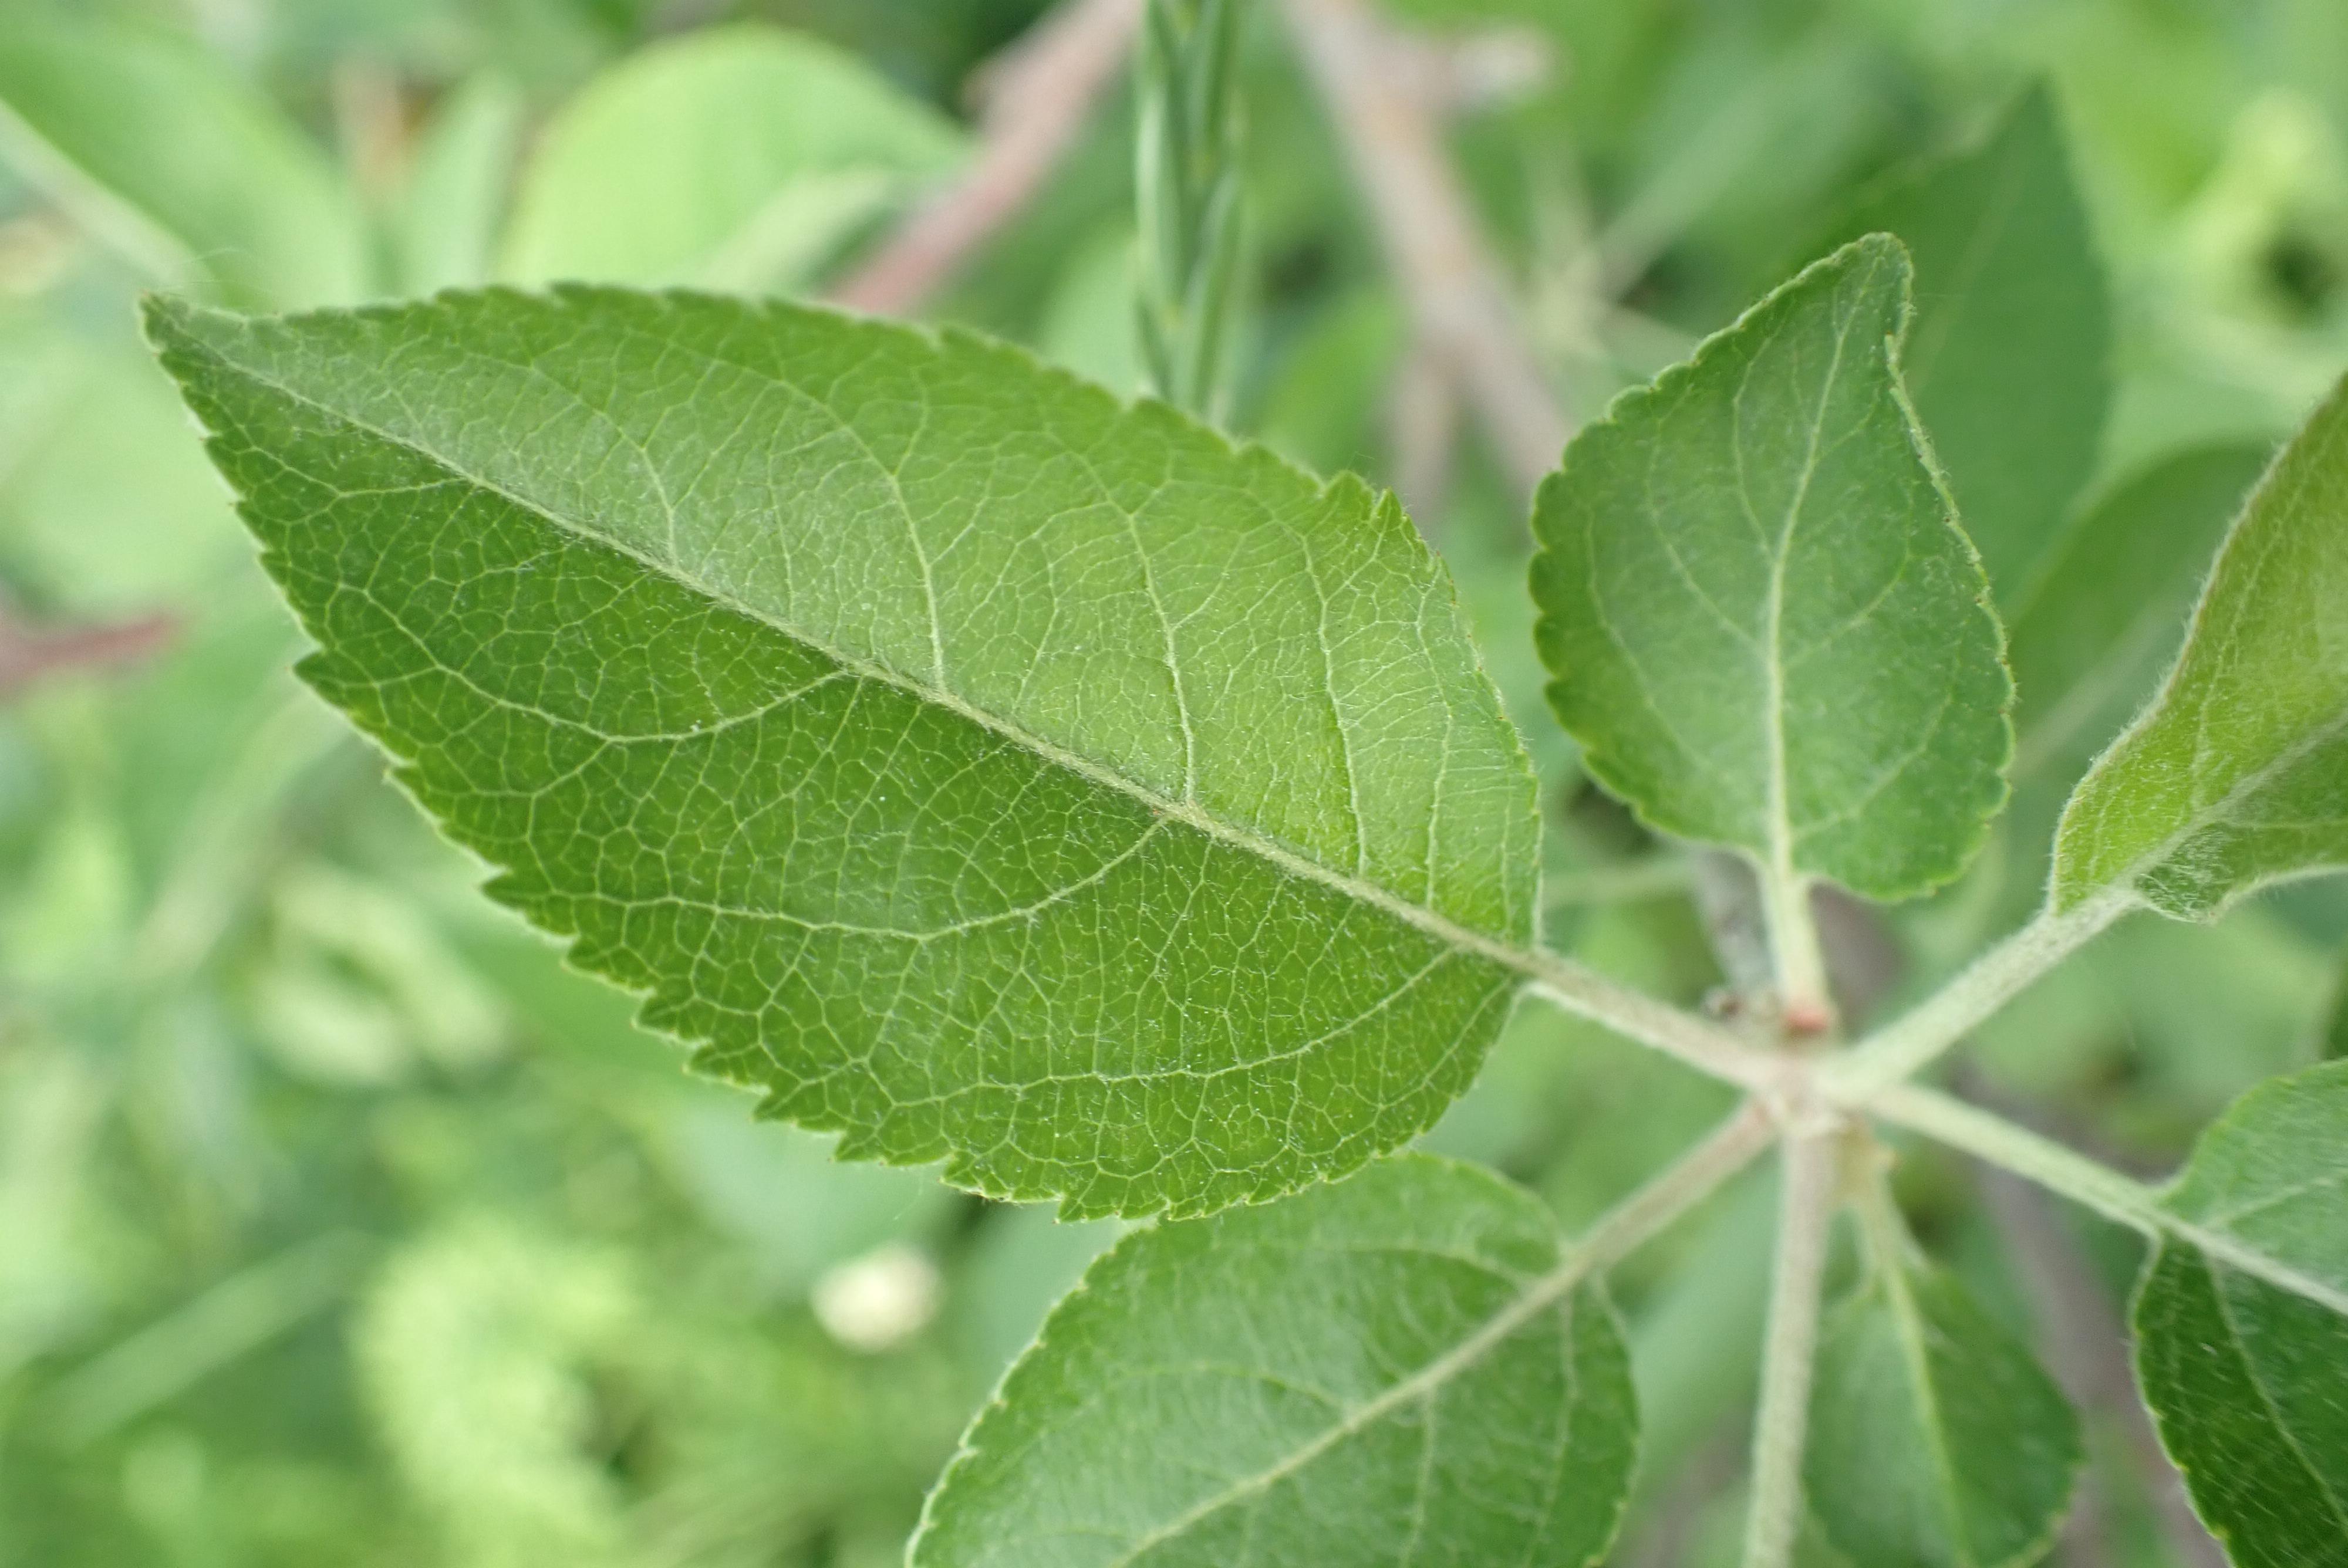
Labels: healthy